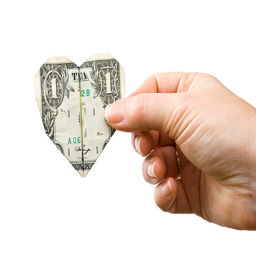
hand holding heart folded out of a dollar bill